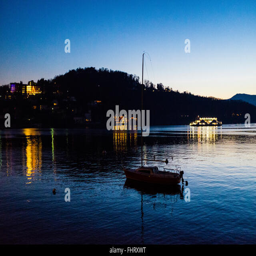
lake on the night , boats and lights